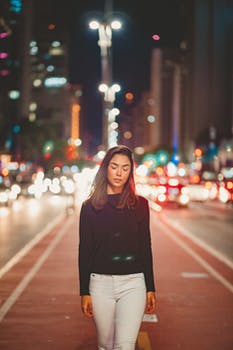
Label: No Watermark